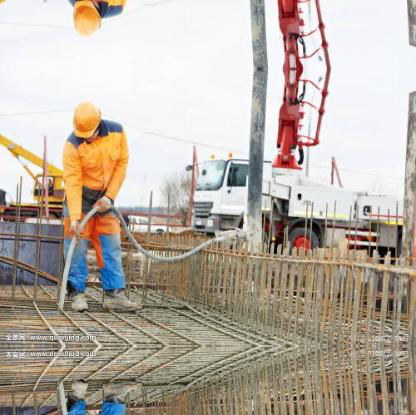
Objects in the image:
label: helmet
label: helmet